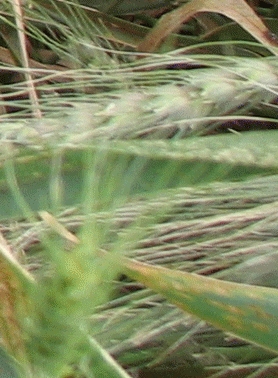
Label: Wheat___Brown_Rust